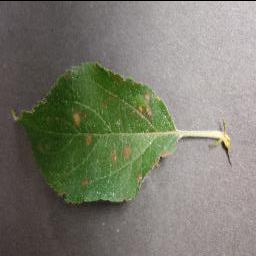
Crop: apple
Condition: cedar_rust